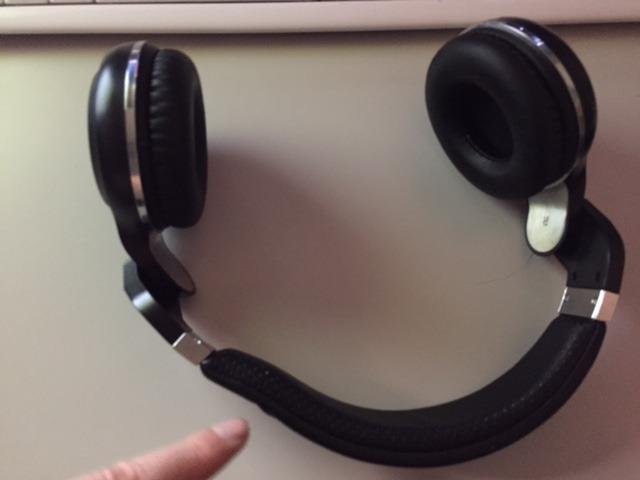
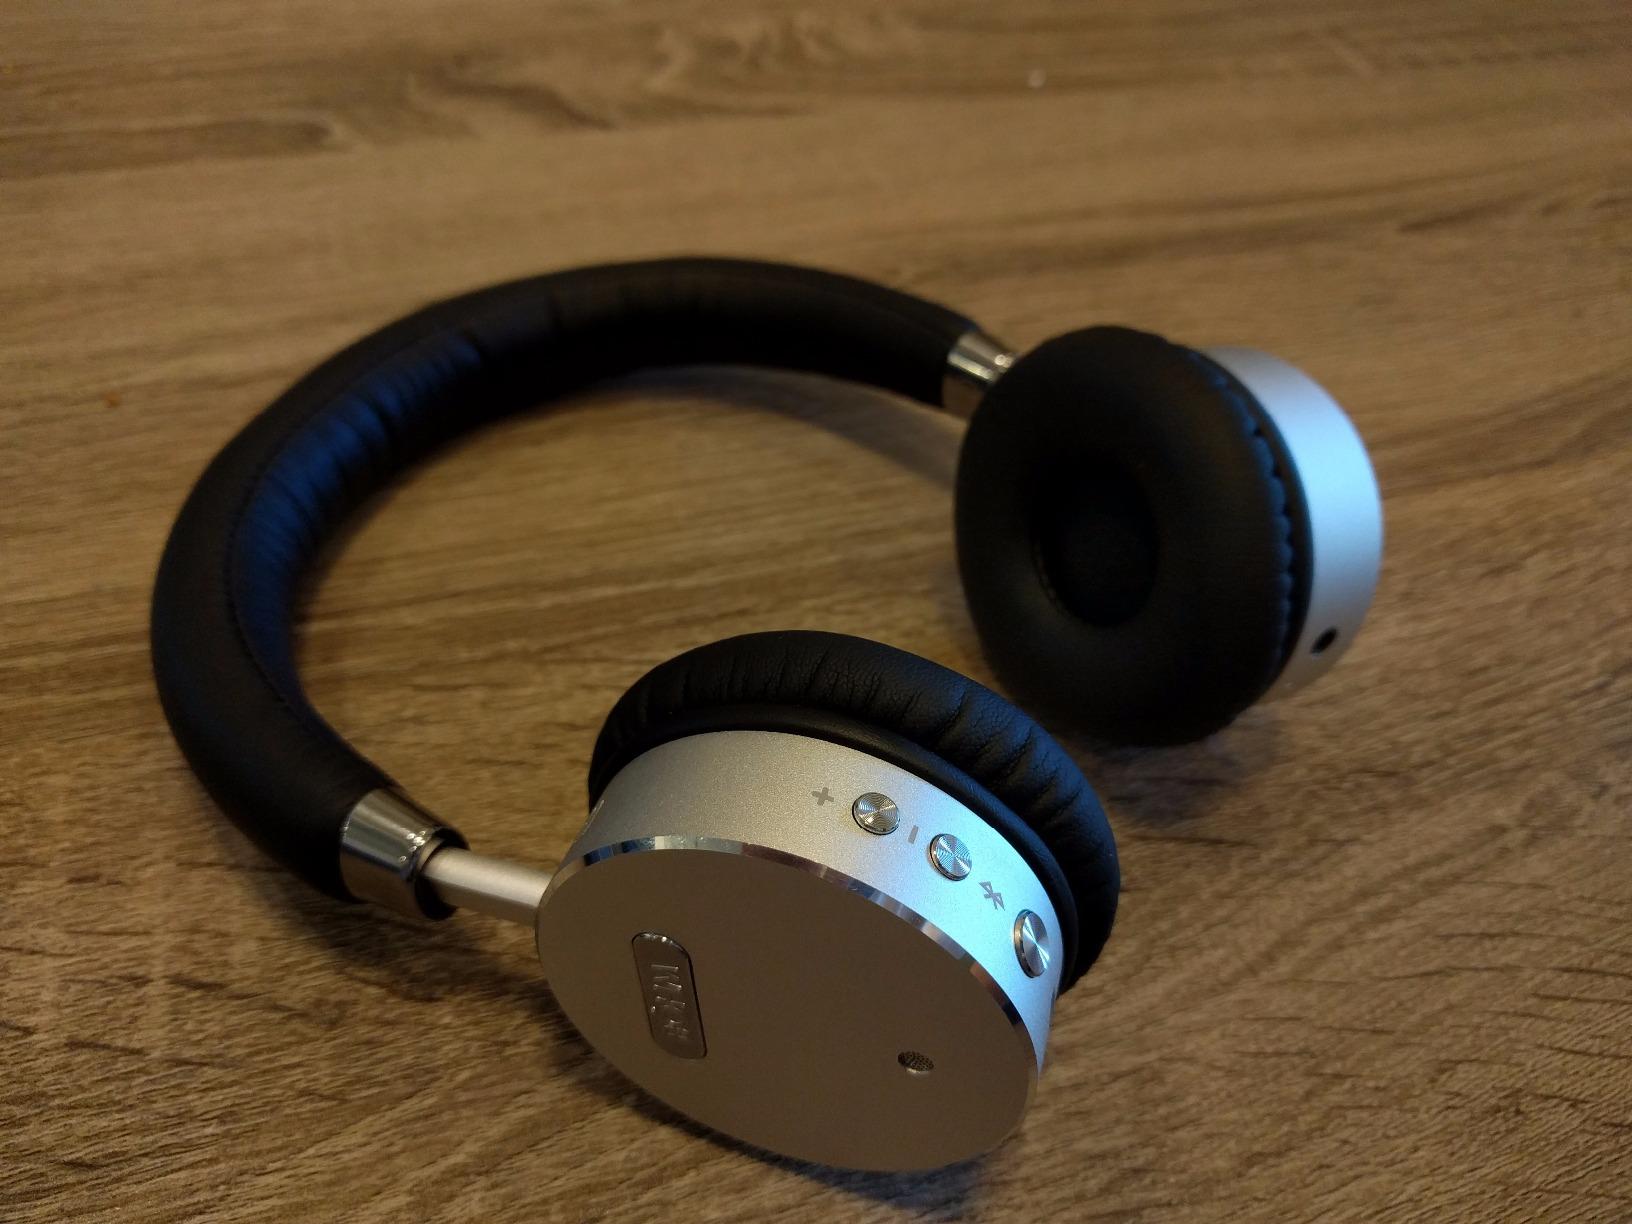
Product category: headphones
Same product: no